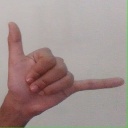
अक्षर: द